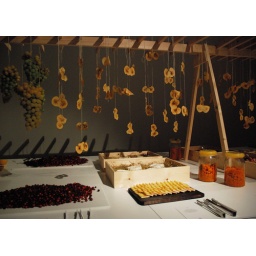
Mooi van Nature, eetbare installatie door Katja Gruijters in het Stedelijk Museum Amsterdam.